Canada and the Iraq War

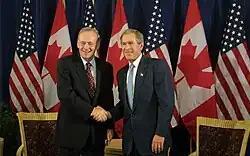
Chrétien shakes hands with Bush during a meeting in September 2002. In the same year, Bush offered to provide intelligence experts to brief him on Iraq, although this was declined.

Protests against the Iraq War and counter-protests supporting the conflict took place in Canada both before and after the invasion of Iraq. One of the first large-scale demonstrations in opposition to the war took place at Queen's Park, Toronto, where approximately 2,000 people gathered on 16 November 2002. The following day, as part of a cross-country day of action, a 3,000-strong anti-war coalition held a peace march from Peace Flame Park in Vancouver, approximately 1,000 people marched in Montreal, and about 500 individuals gathered in a snowstorm on Parliament Hill in Ottawa, while other rallies took place in Edmonton, Winnipeg, and Halifax.